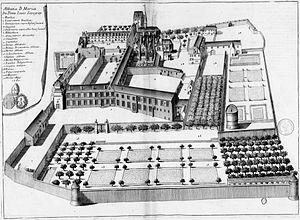
Planche gravée du 17ème siècle représentant l'abbaye de Pontlevoy, en France, dans le livre Monasticon Gallicanum.
L'abbaye de Pontlevoy est une ancienne abbaye bénédictine de la Congrégation de Saint-Maur située sur la commune de Pontlevoy, dans le département de Loir-et-Cher. Un collège réputé y fut longtemps établi.